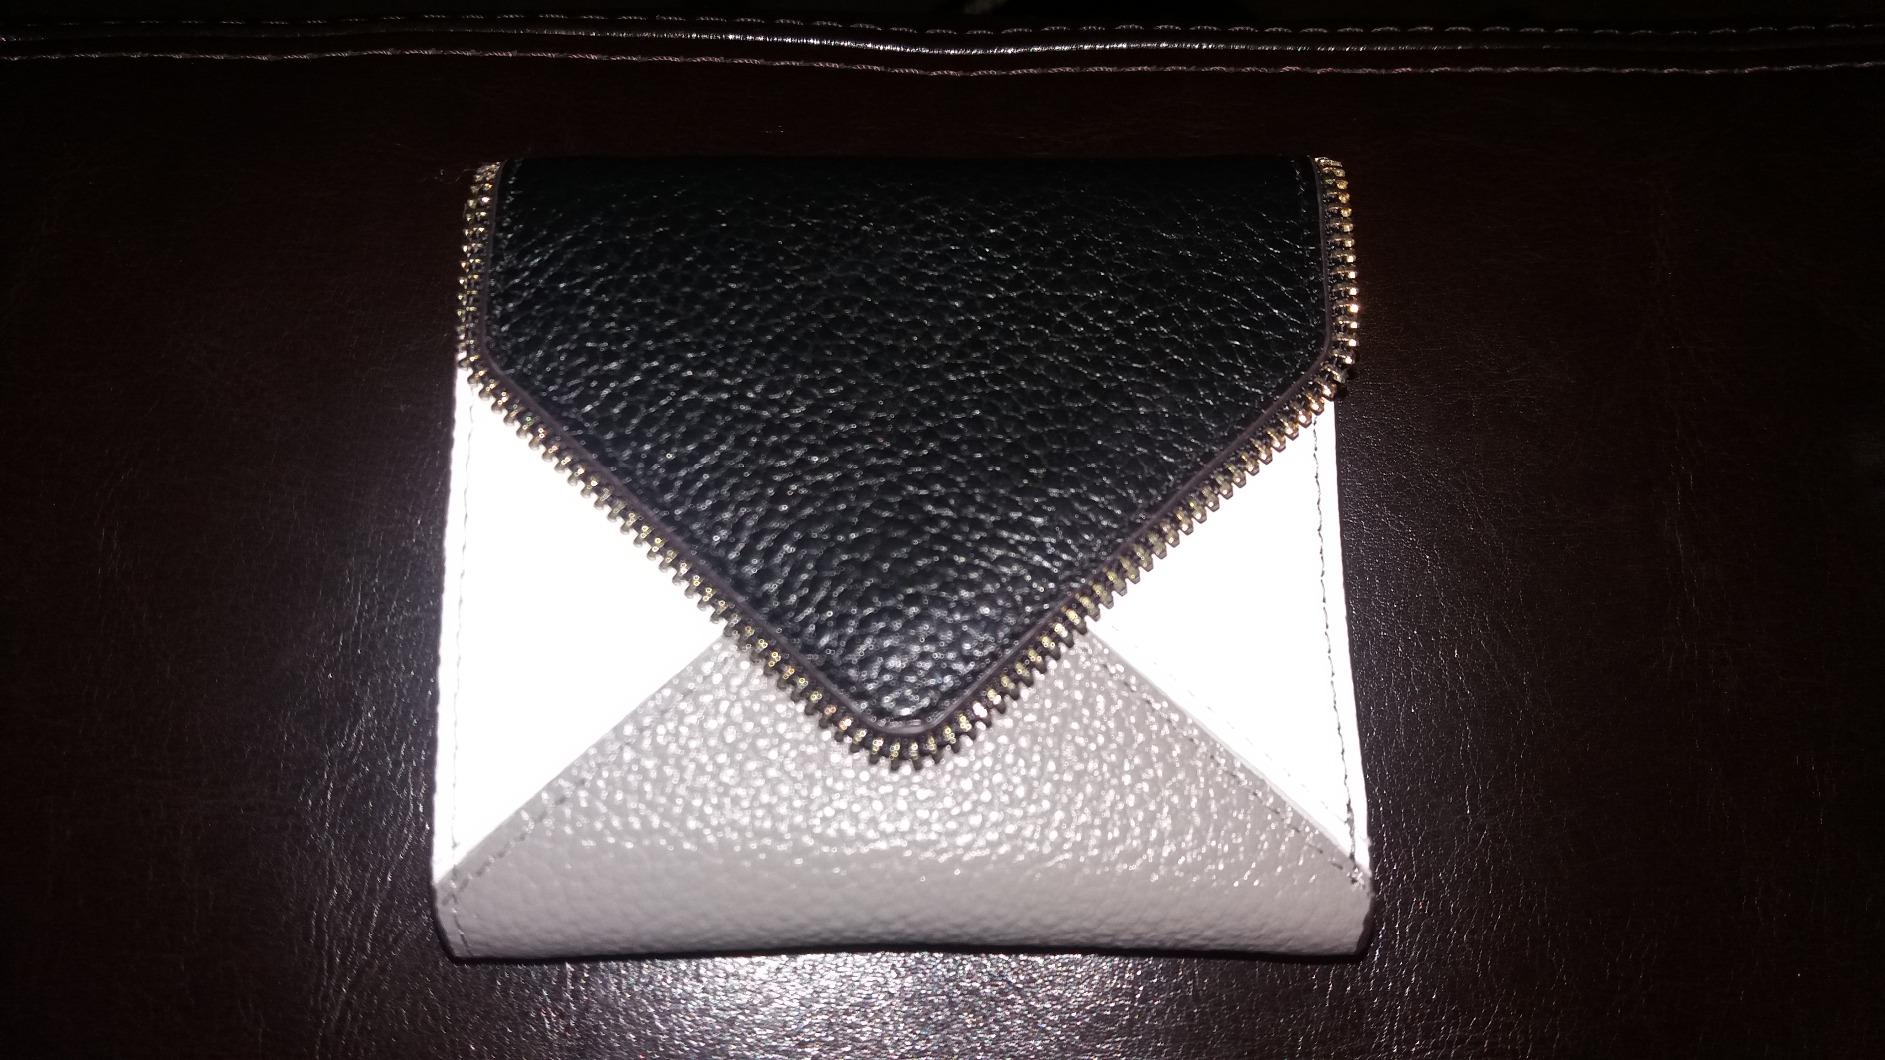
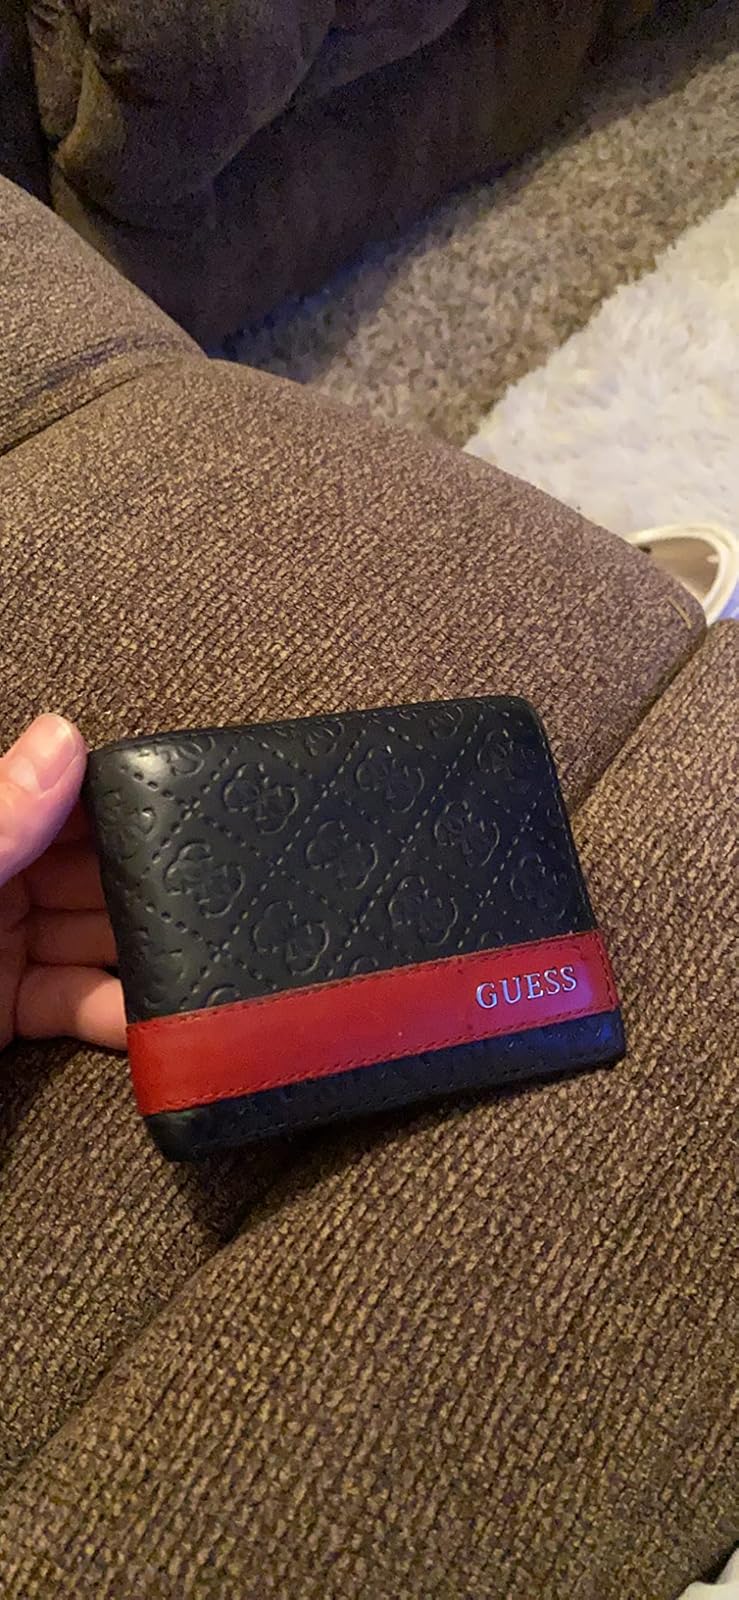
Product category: accessories_wallet
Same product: no